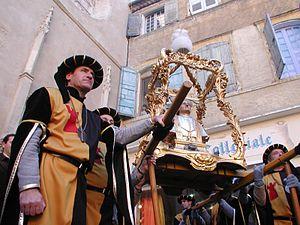
Marcel de Die ou saint Marcel de Die, né à Avignon vers 430 et mort à Montmeyan en 510, fut le onzième évêque de Die.
Barjols est une commune française située dans le département du Var, en région Provence-Alpes-Côte d'Azur.